Borrowed Trouble

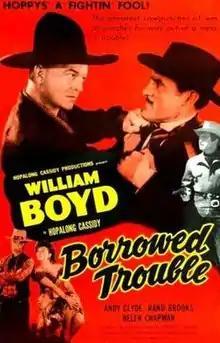
Theatrical release poster

Borrowed Trouble is a 1948 American Western film directed by George Archainbaud and written by Charles Belden. The film stars William Boyd, Andy Clyde, Rand Brooks, Helen Chapman, Anne O'Neal, John Parrish and Cliff Clark. The film was released on July 23, 1948, by United Artists.